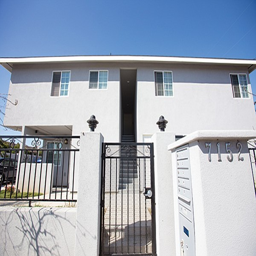
the local haunted house , the church , has been recently turned into a luxury apartment building .